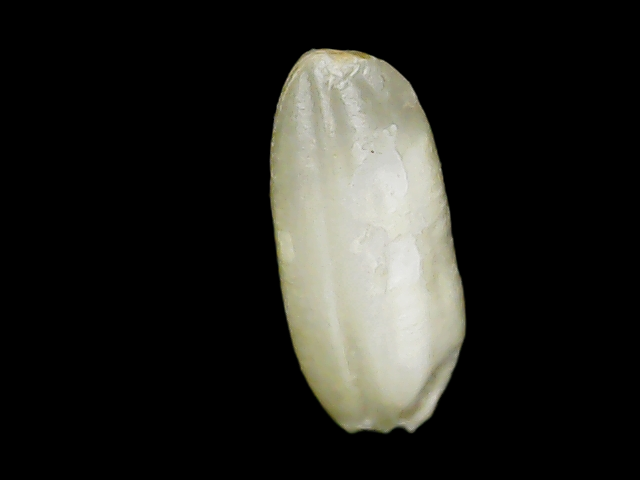
Rice variety: Binadhan24